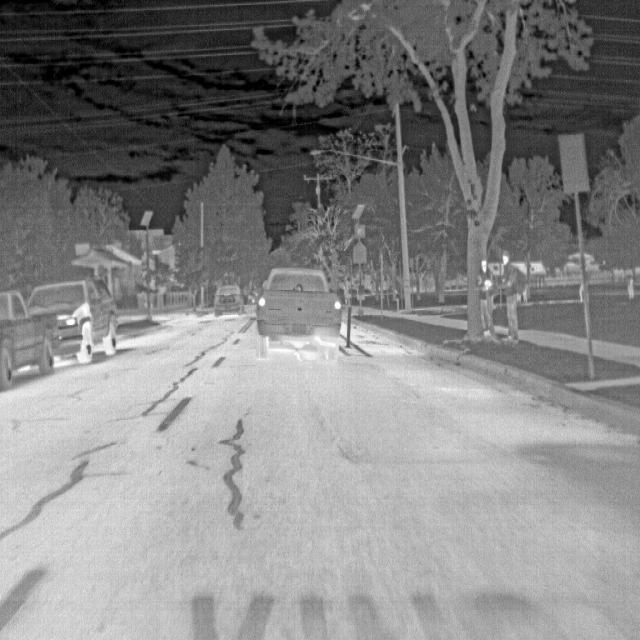
Detected objects:
label: person
label: person